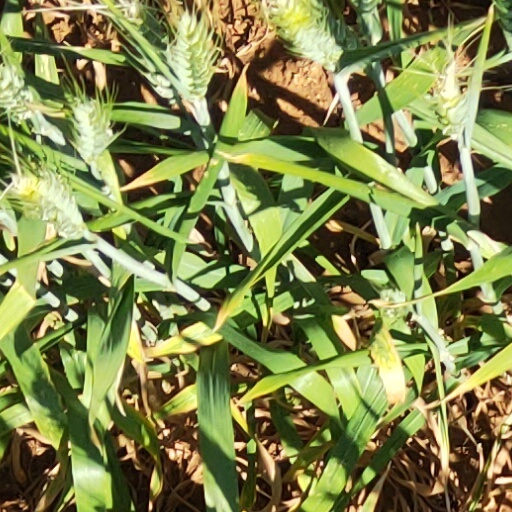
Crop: wheat